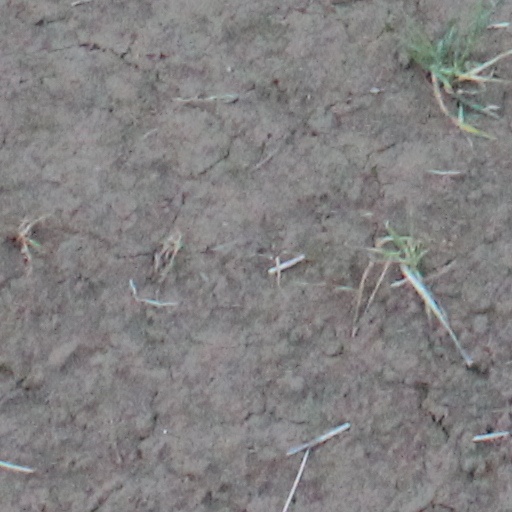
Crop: wheat